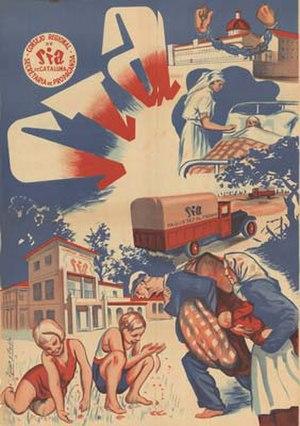
Affiche de SIA (Solidarité Internationale Antifasciste), du Conseil régional de Catalogne (1937-1938)
Emma Goldman est une intellectuelle et anarchiste russe née le 27 juin 1869 à Kowno et morte le 14 mai 1940 à Toronto, Canada, connue pour son activisme politique, ses écrits et ses discours radicaux libertaires et féministes. Elle a joué un rôle majeur dans le développement de la philosophie anarchiste en Amérique du Nord et en Europe dans la première moitié du XXᵉ siècle.
Solidarité internationale antifasciste, en espagnol Solidaridad Internacional Antifascista, est fondée en Espagne, le 27 mai 1937, par la Confédération nationale du travail avec les autres organisations libertaires, la Fédération anarchiste ibérique et la Fédération ibérique des jeunesses libertaires, composantes du Mouvement libertaire.